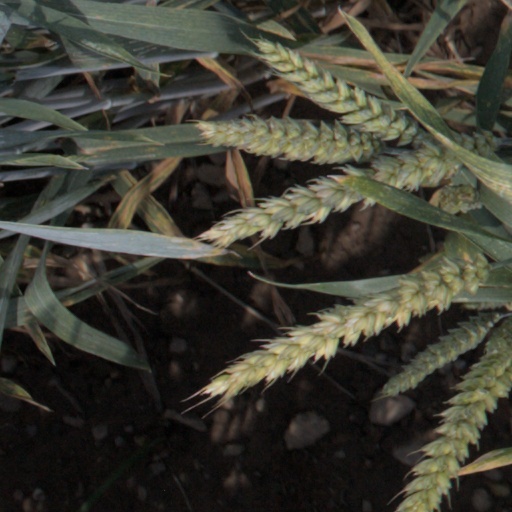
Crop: wheat